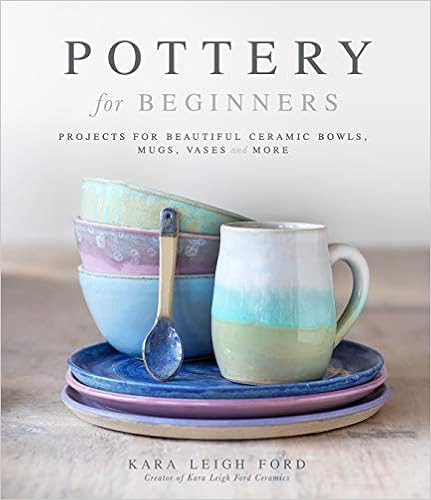
Pottery for Beginners: Projects for Beautiful Ceramic Bowls, Mugs, Vases and More
Category: Books
Review “Kara has generously provided knowledge for any budding ceramicist wishing to work with clay. Her words are insightful, clear and refreshingly practical. Learning with Kara feels like learning with a dear friend.”―Tara Brault, potter and founder of Pitch Pine Pottery“This stunning book should be on every potter’s shelves, whether beginner or professional. Jam-packed with incredible tips and ideas, this book is as informative as it is beautiful. Kara Leigh Ford is an inspiration!”―Elizabeth Macneal, potter and author of Circus of Wonders “This is the book I wish I’d had when I started out.”―Joe Thompson, potter and founder of Old Forge Creations From the Back Cover You don?t need to be a master potter to create stunning handmade ceramic tableware and decorations. Kara Leigh Ford, pro potter and founder of Kara?s Pottery Club, teaches the basics with easy-to-follow steps and photos from her own studio. Her inviting instructions draw out the innate creativity in all of us, so all readers need are curiosity and a few key tools and materials to get started. Readers will love her unpretentious, can-do approach and her signature, modern meets earthy pottery style. The clay journey begins with handbuilding?no wheel needed! Readers will learn relaxing techniques to create projects like a charming slab mug, a hip coil planter and a textured pinch-pot teapot. With newfound clay confidence, readers can tackle wheelthrowing and present family and friends with stoneware bowls, dinner plates, bud vases and more. With an overview of glazing and an array of exciting decorating techniques, readers can develop their own personal style. Kara covers the basics on kilns and helps readers explore accessible options like firing their work at a local studio or sharing a community kiln. Once readers take their first pot out of the kiln, they?ll be amazed by their beautiful, pro-quality creations. This book will have 10 projects and 60 photos. About the Author Kara Leigh Ford is the founder of Kara Leigh Ford Ceramics, where she creates and sells functional pottery inspired by the English coast. She has built a bustling online community for new and intermediate potters through Kara’s Pottery Club. Her work has been featured in The Simple Things , Homemaker and Mollie Makes . Kara has written for Ceramics Monthly and appeared on many pottery and creative business podcasts. She works in her home studio in Somerset, England.
Features: Everything You Need to Get Started with Pottery | If you ever daydream about delving into pottery but aren’t sure where to begin, this is your book. Professional potter Kara Leigh Ford will be your personal pottery guide, helping you to overcome any doubts about your abilities. All you need are curiosity and a few simple tools to mold stunning stoneware with confidence. Inspiring projects and primers on equipment, technique, clay types and setting up a workspace make pottery approachable for complete newcomers, as well as budding potters who want to hone their skills. Plus, gorgeous photos from Kara’s studio offer visual guidance every step of the way.Enter the wonderful world of ceramics with hand building, the meditative method behind your next mug, spoon set or soap dish. When you’re ready for the wheel, easy-to-follow instructions cover the foundations of throwing bowls, plates, vases and other beginner-friendly kitchenware like a pro. Each stand-alone piece builds upon a skill introduced in the previous project: Craft all ten and you’ve learned pottery’s fundamentals! Tutorials on glazing and decorative techniques will help you discover your own unique style and understand the basics of the firing process―whether in your own kiln or at a community studio―ensuring beautifully finished pieces.Kara’s can-do approach brings handmade ceramic creations fully within reach. Whether you want to make charming home décor or thoughtful gifts for loved ones, you’ll find all you need to embark on your pottery journey.